Imperial War Museum

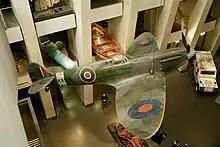
Top view of the Supermarine Spitfire

The museum has occupied the former Bethlem Royal Hospital on Lambeth Road since 1936. The hospital building was designed by the hospital surveyor, James Lewis, from plans submitted by John Gandy and other architects, and construction completed in October 1814. The hospital consisted of a range of buildings 580 feet long with a basement and three storeys, parallel to Lambeth Road, with a central entrance under a portico.